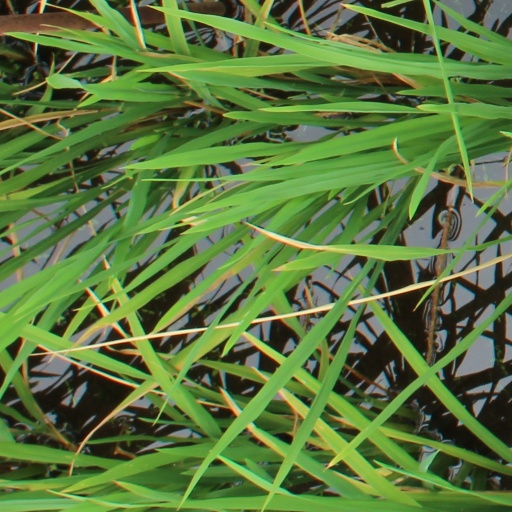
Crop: rice